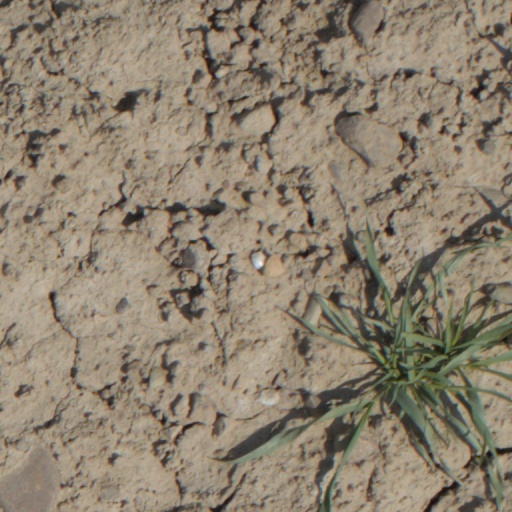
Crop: wheat